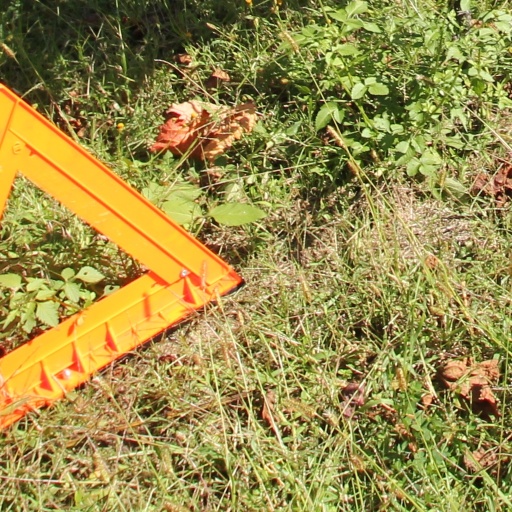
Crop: grape